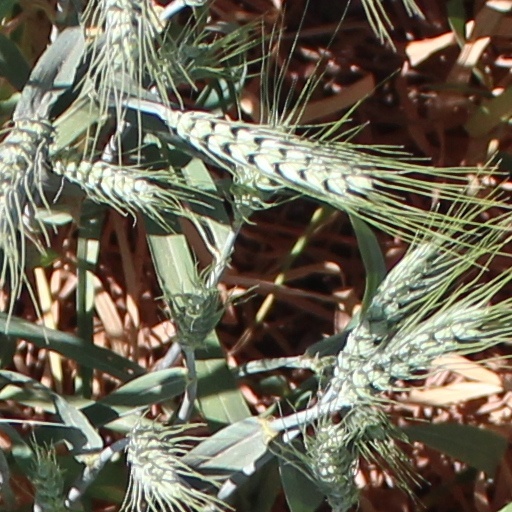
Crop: wheat